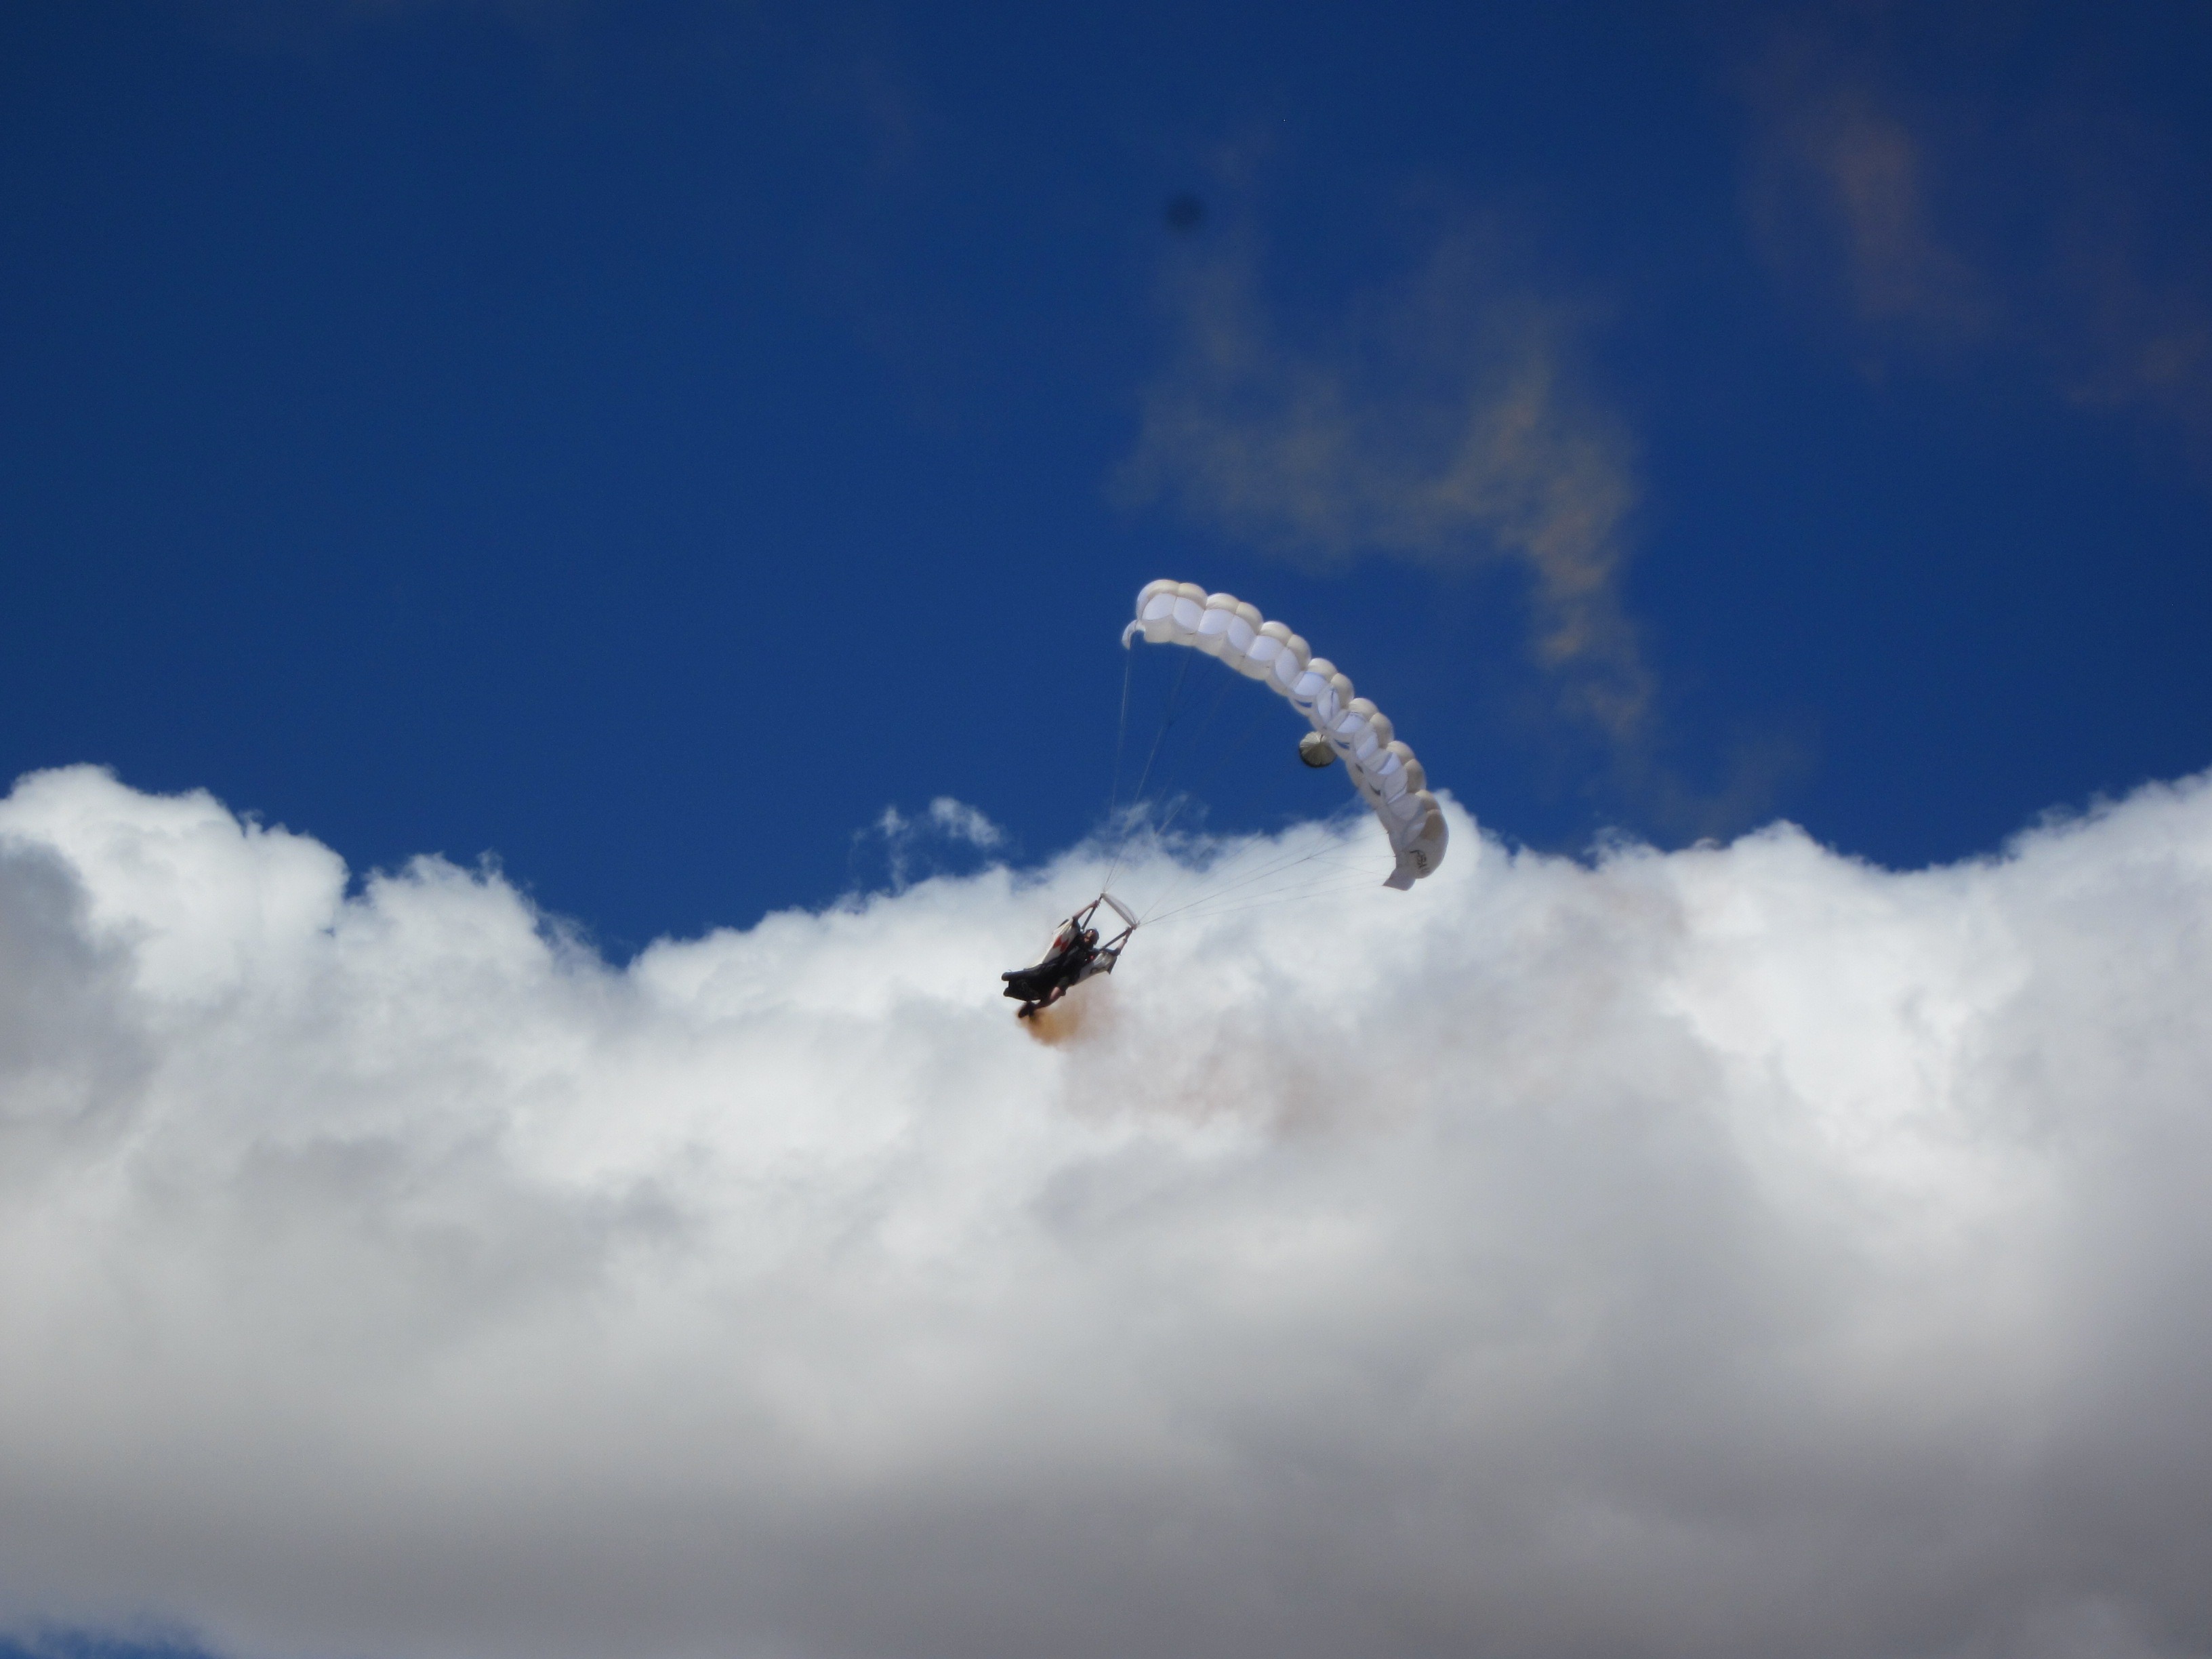
nature, wing, cloud, sky, sport, air, flying, environment, scenic, flight, blue, extreme, extreme sport, california, parachute, cloudscape, skydiving, skydive, outdoors, clouds, sports, parachuting, meteorology, air sports, parachutist, skydiver, meteorological phenomenon, atmosphere of earth, windsports